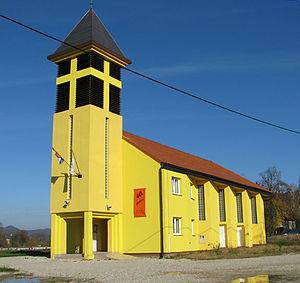
Budinščina est un village et une municipalité située dans le comitat de Krapina-Zagorje, en Croatie. Au recensement de 2001, la municipalité comptait 2 793 habitants, dont 96,99 % de Croates et le village seul comptait 583 habitants.